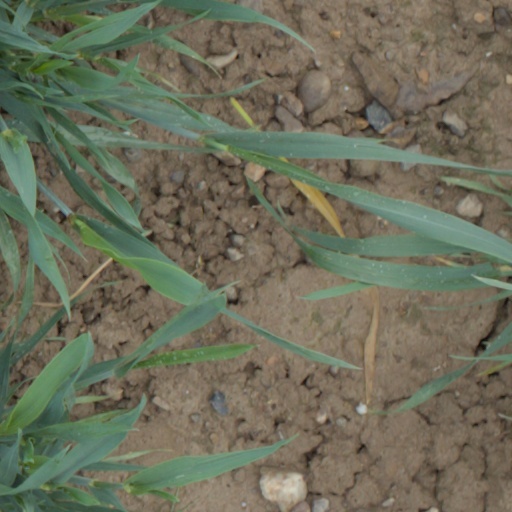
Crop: wheat